Bribie Island Second World War Fortifications

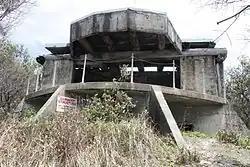
Southern gun emplacement from east, 2013

The Bribie Island Second World War Fortifications are heritage-listed fortifications at Woorim and Bribie Island North on Bribie Island, Queensland, Australia. They were built from 1939 to 1943 and were added to the Queensland Heritage Register on 20 July 1993.